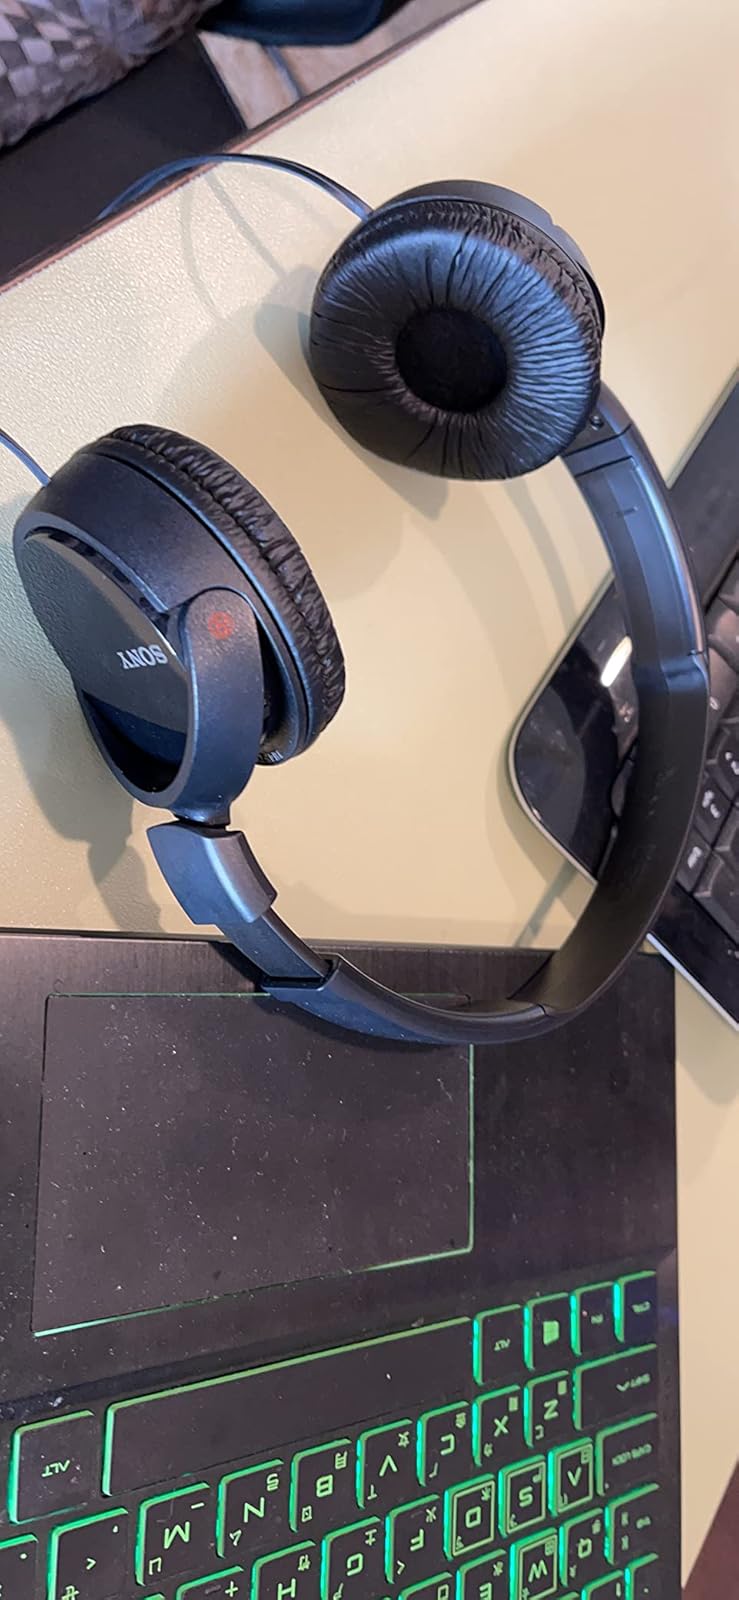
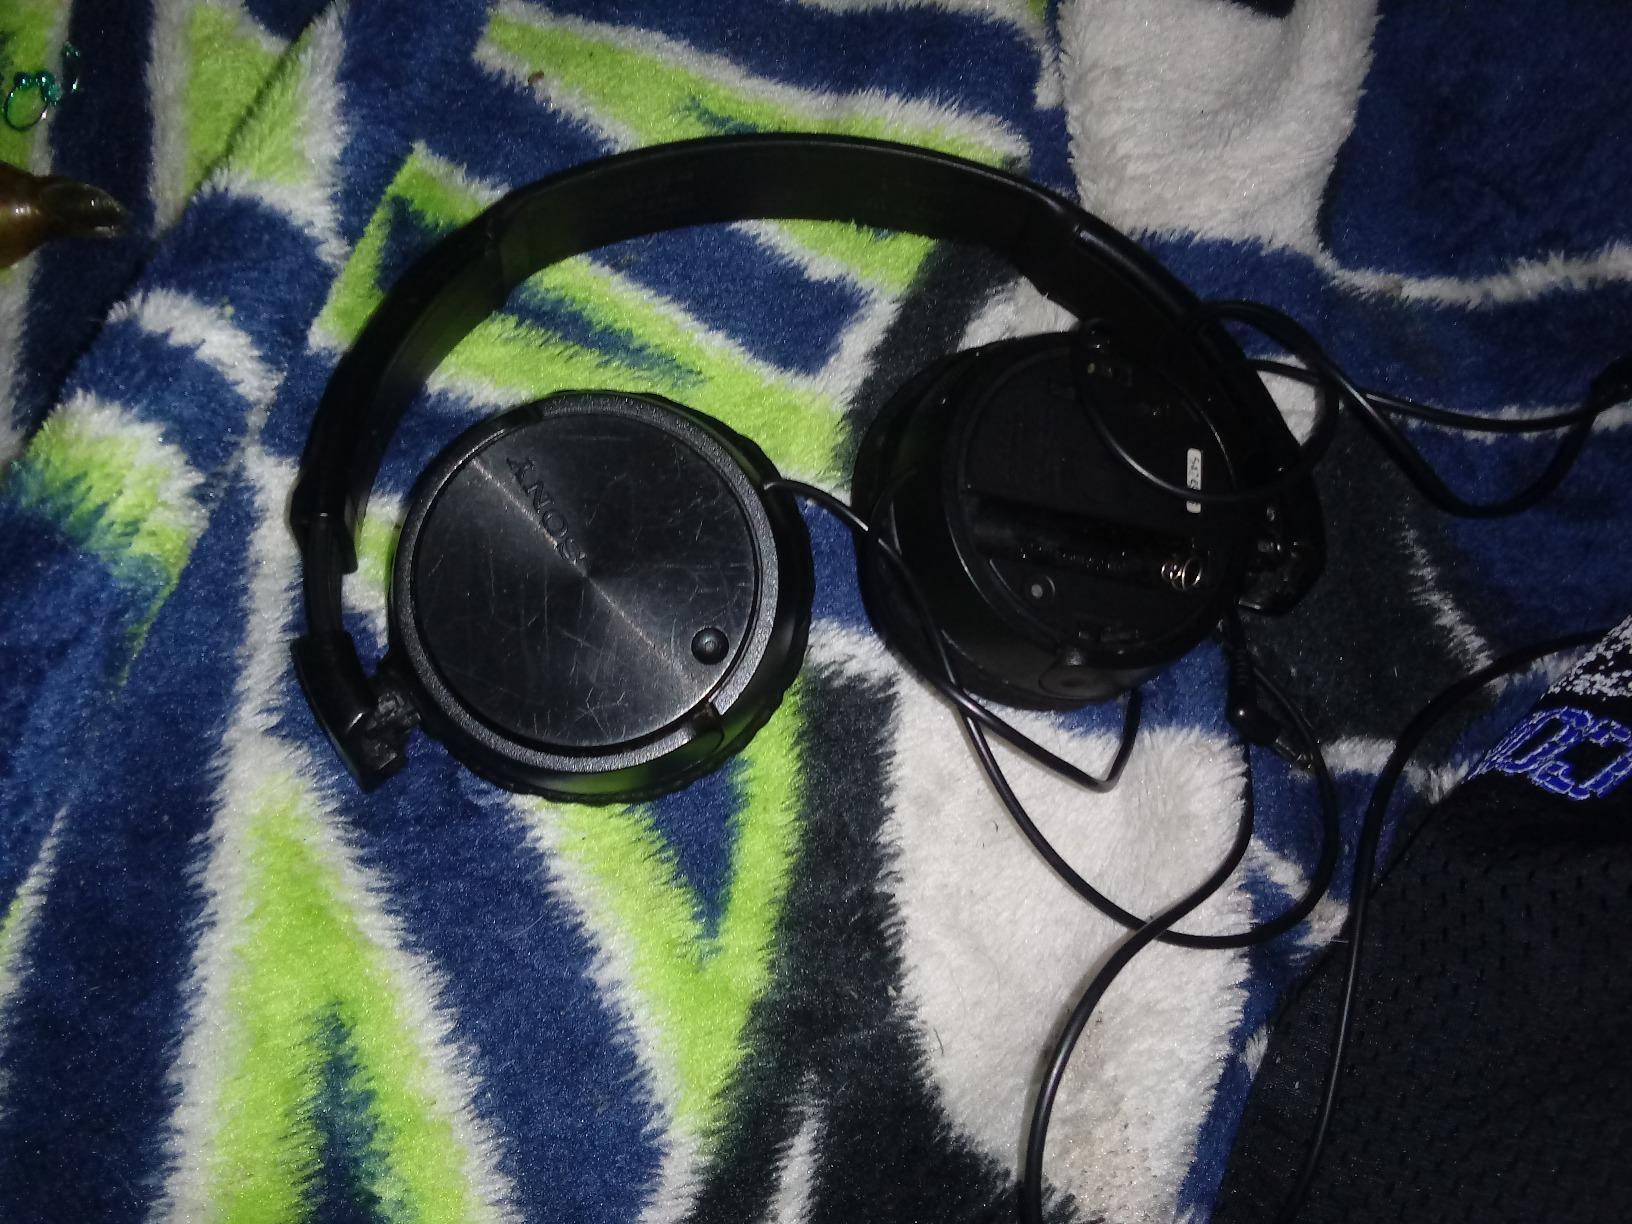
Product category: headphones
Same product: yes